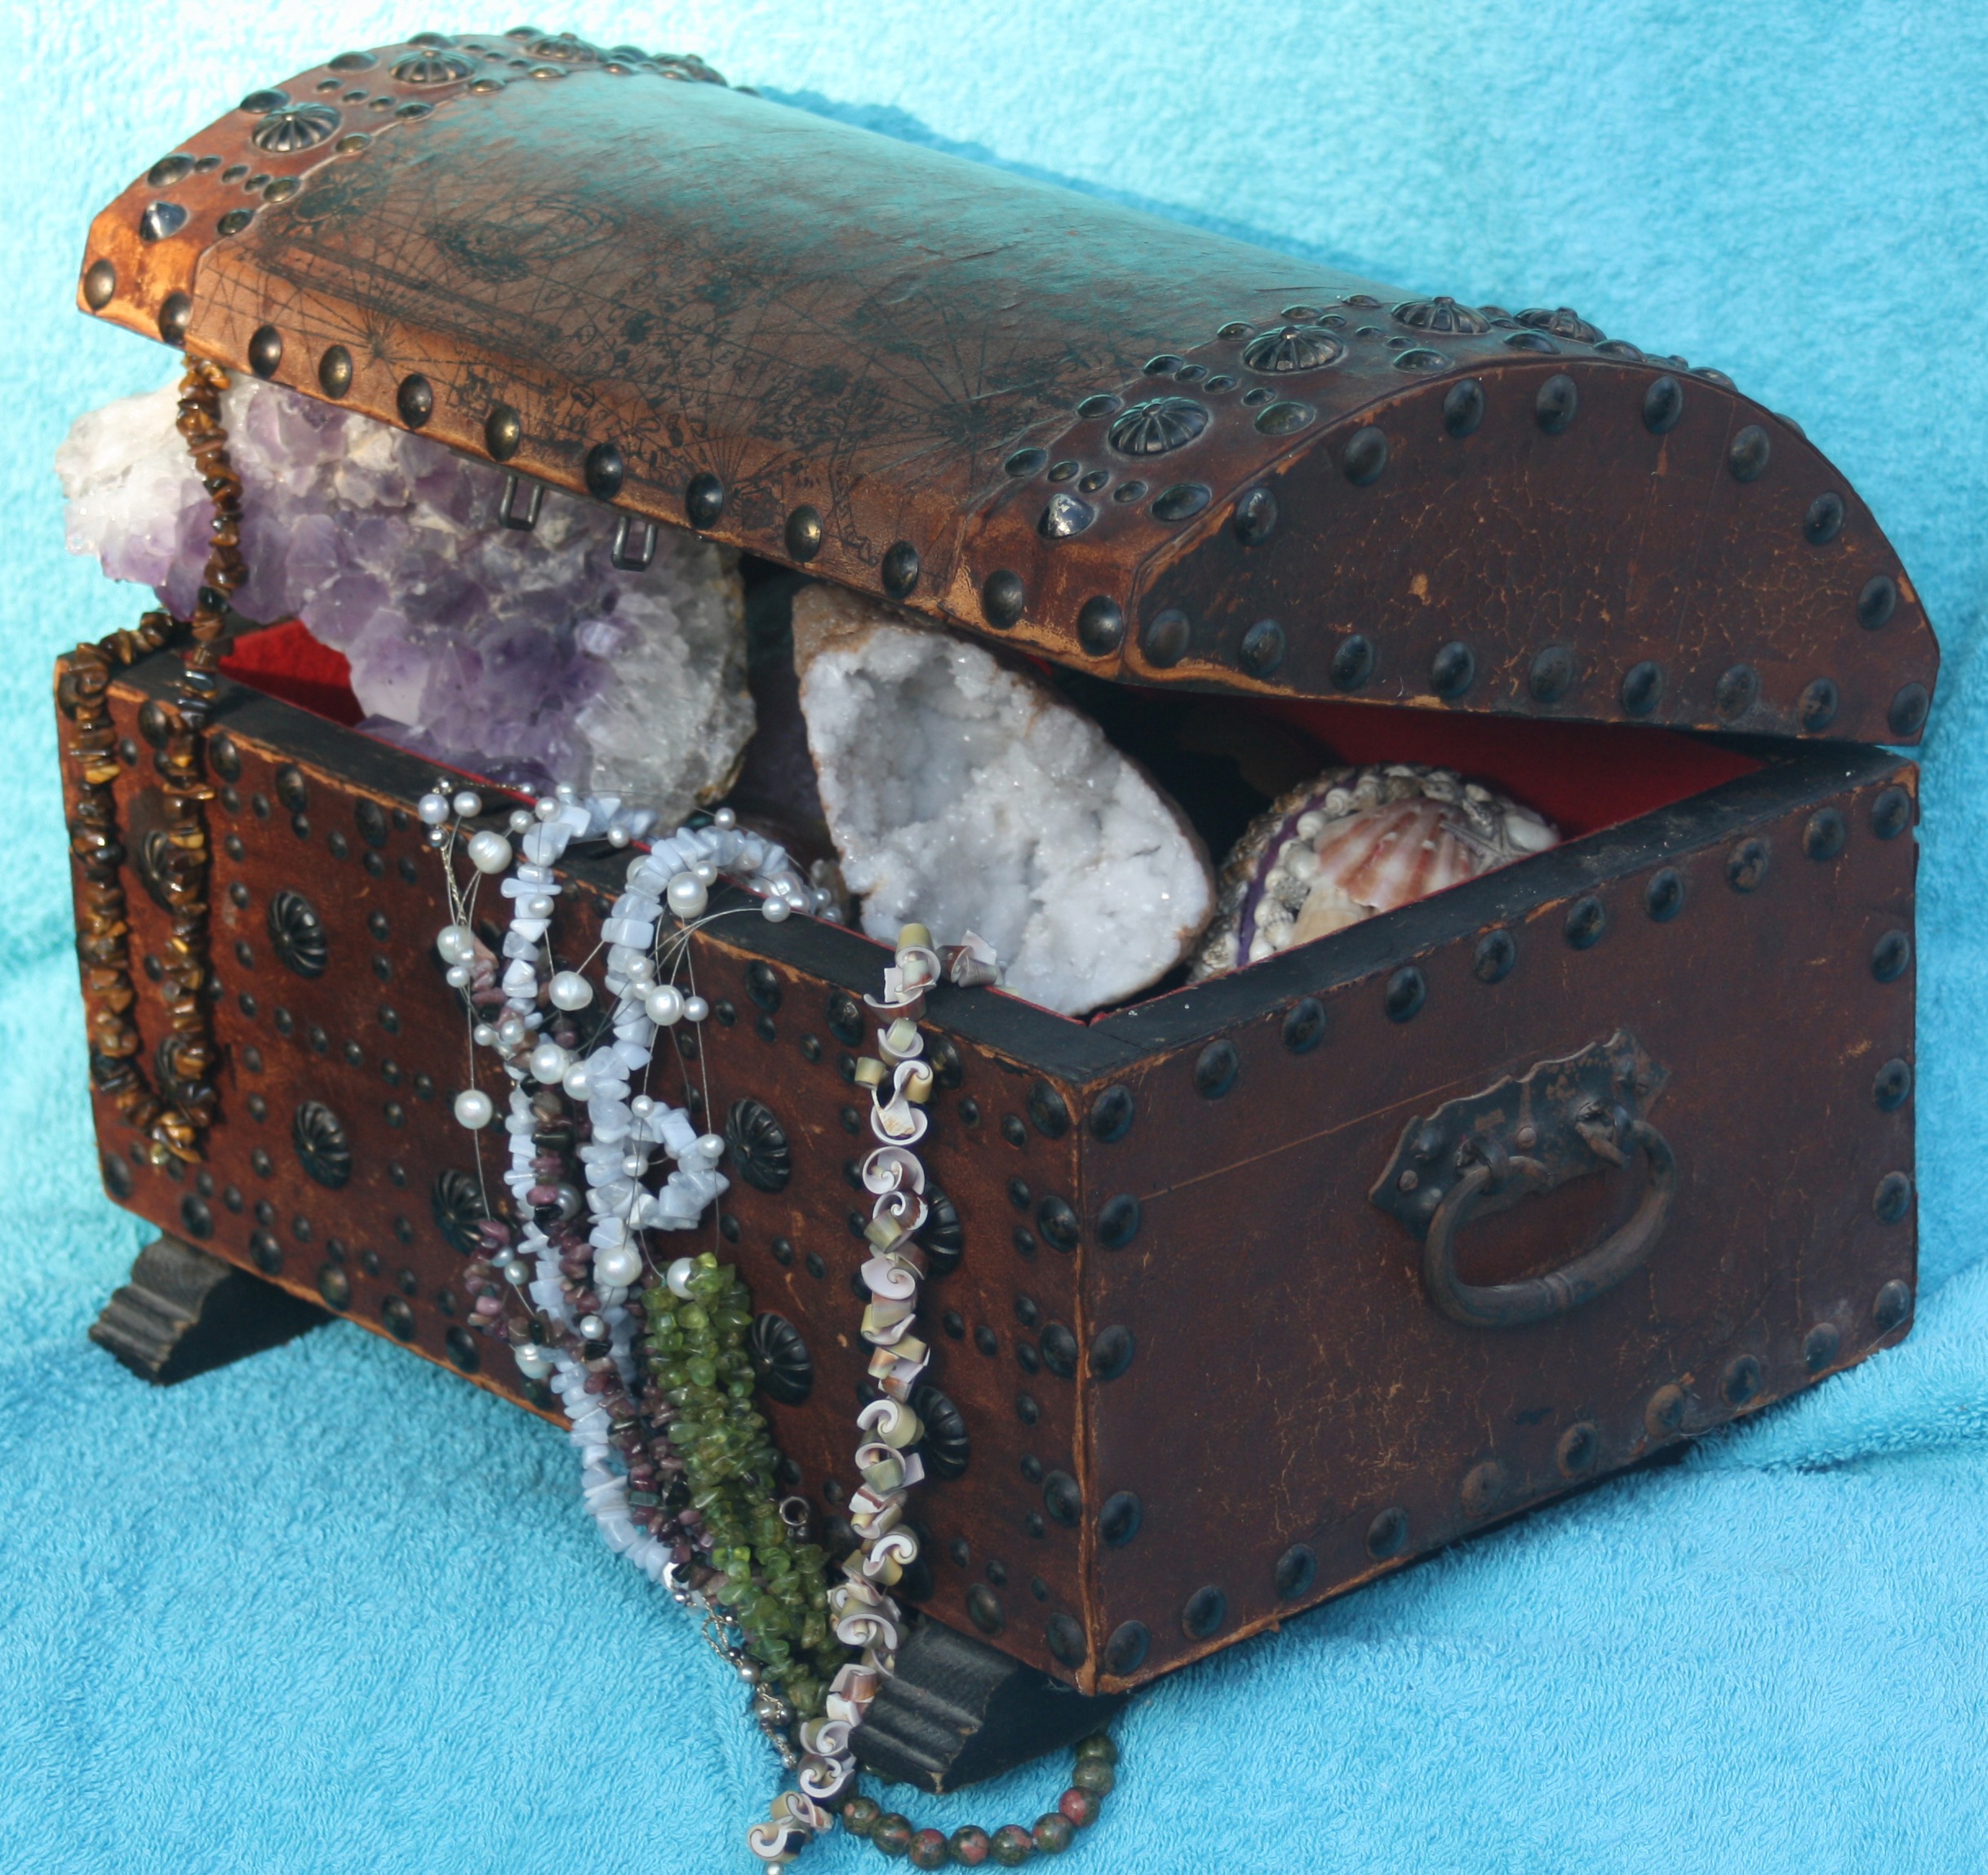
leather, decoration, brown, box, furniture, material, jewellery, textile, treasure, gems, treasure chest, coin purse